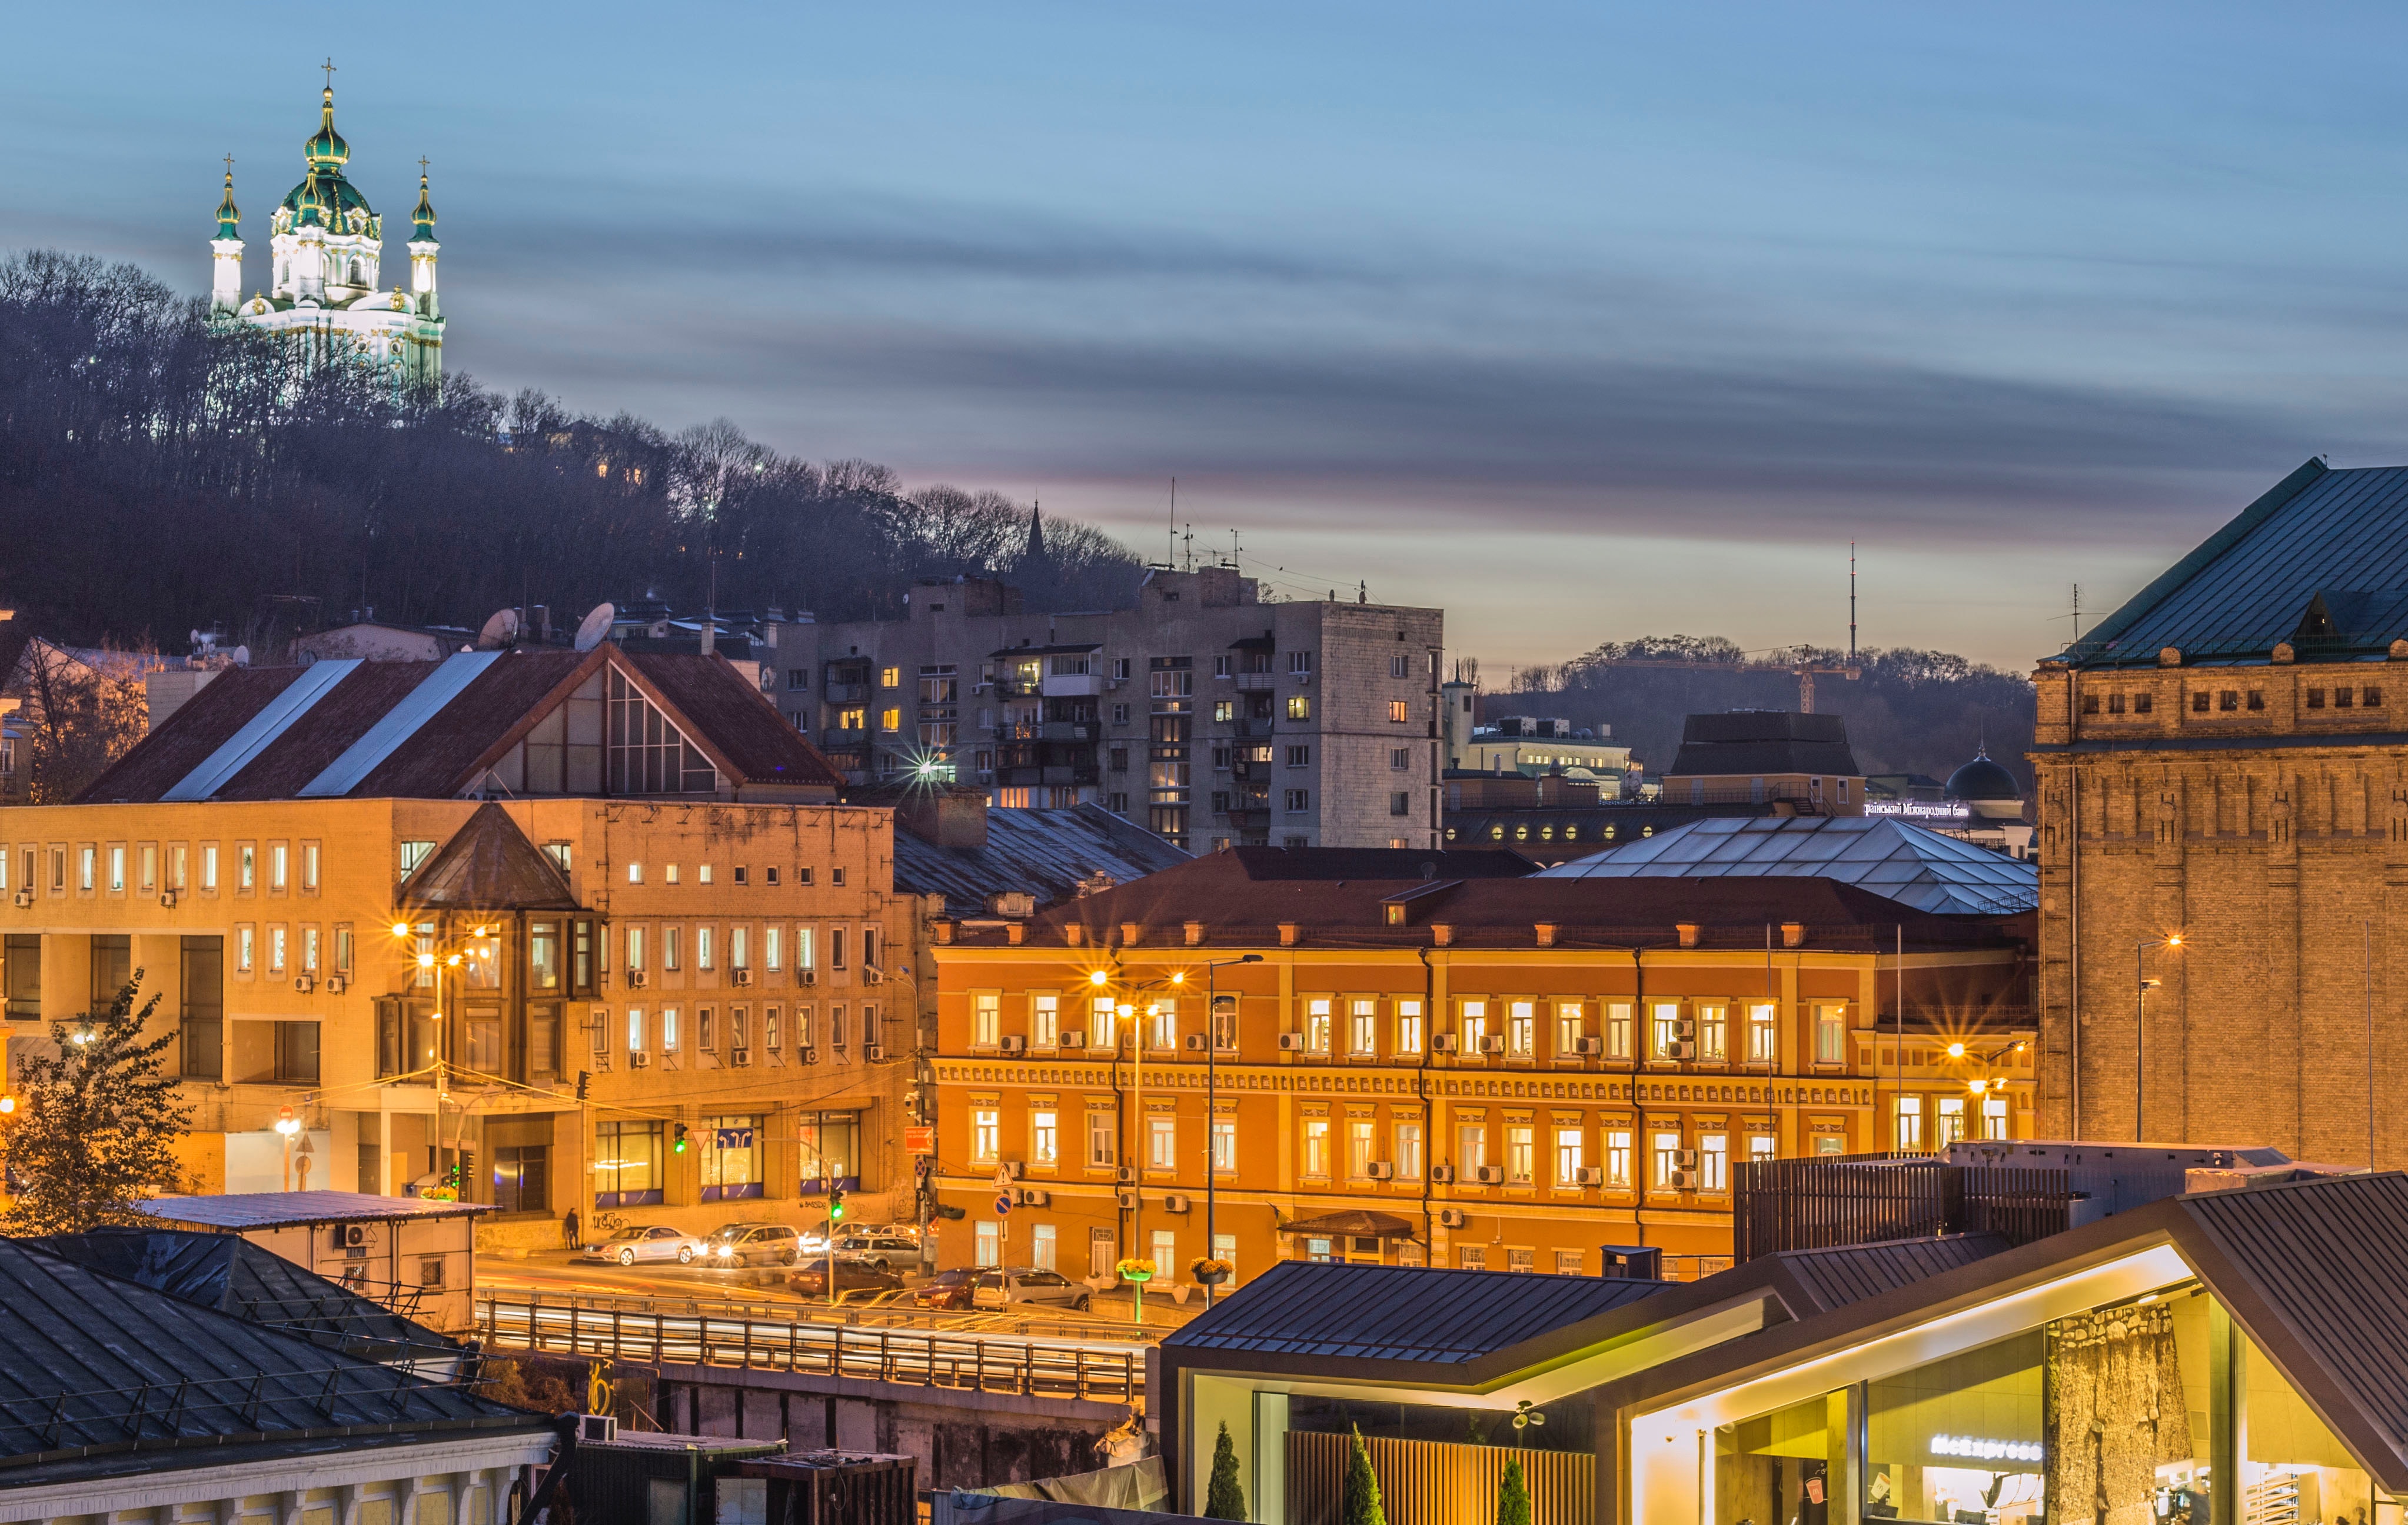
city, sky, urban area, town, roof, landmark, cityscape, human settlement, architecture, building, cloud, metropolitan area, morning, night, evening, metropolis, house, skyline, winter, downtown, real estate, home, dusk, photography, sunlight, residential area, tourist attraction, facade, mixed use, tower, tourism